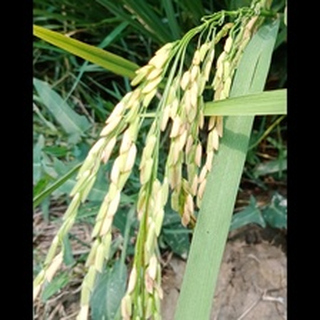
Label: diseased_rice